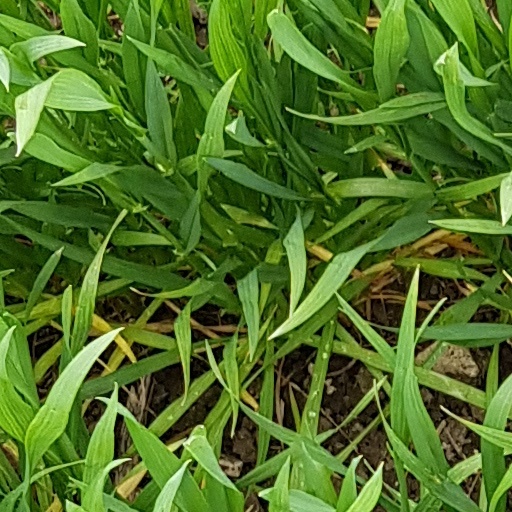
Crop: wheat